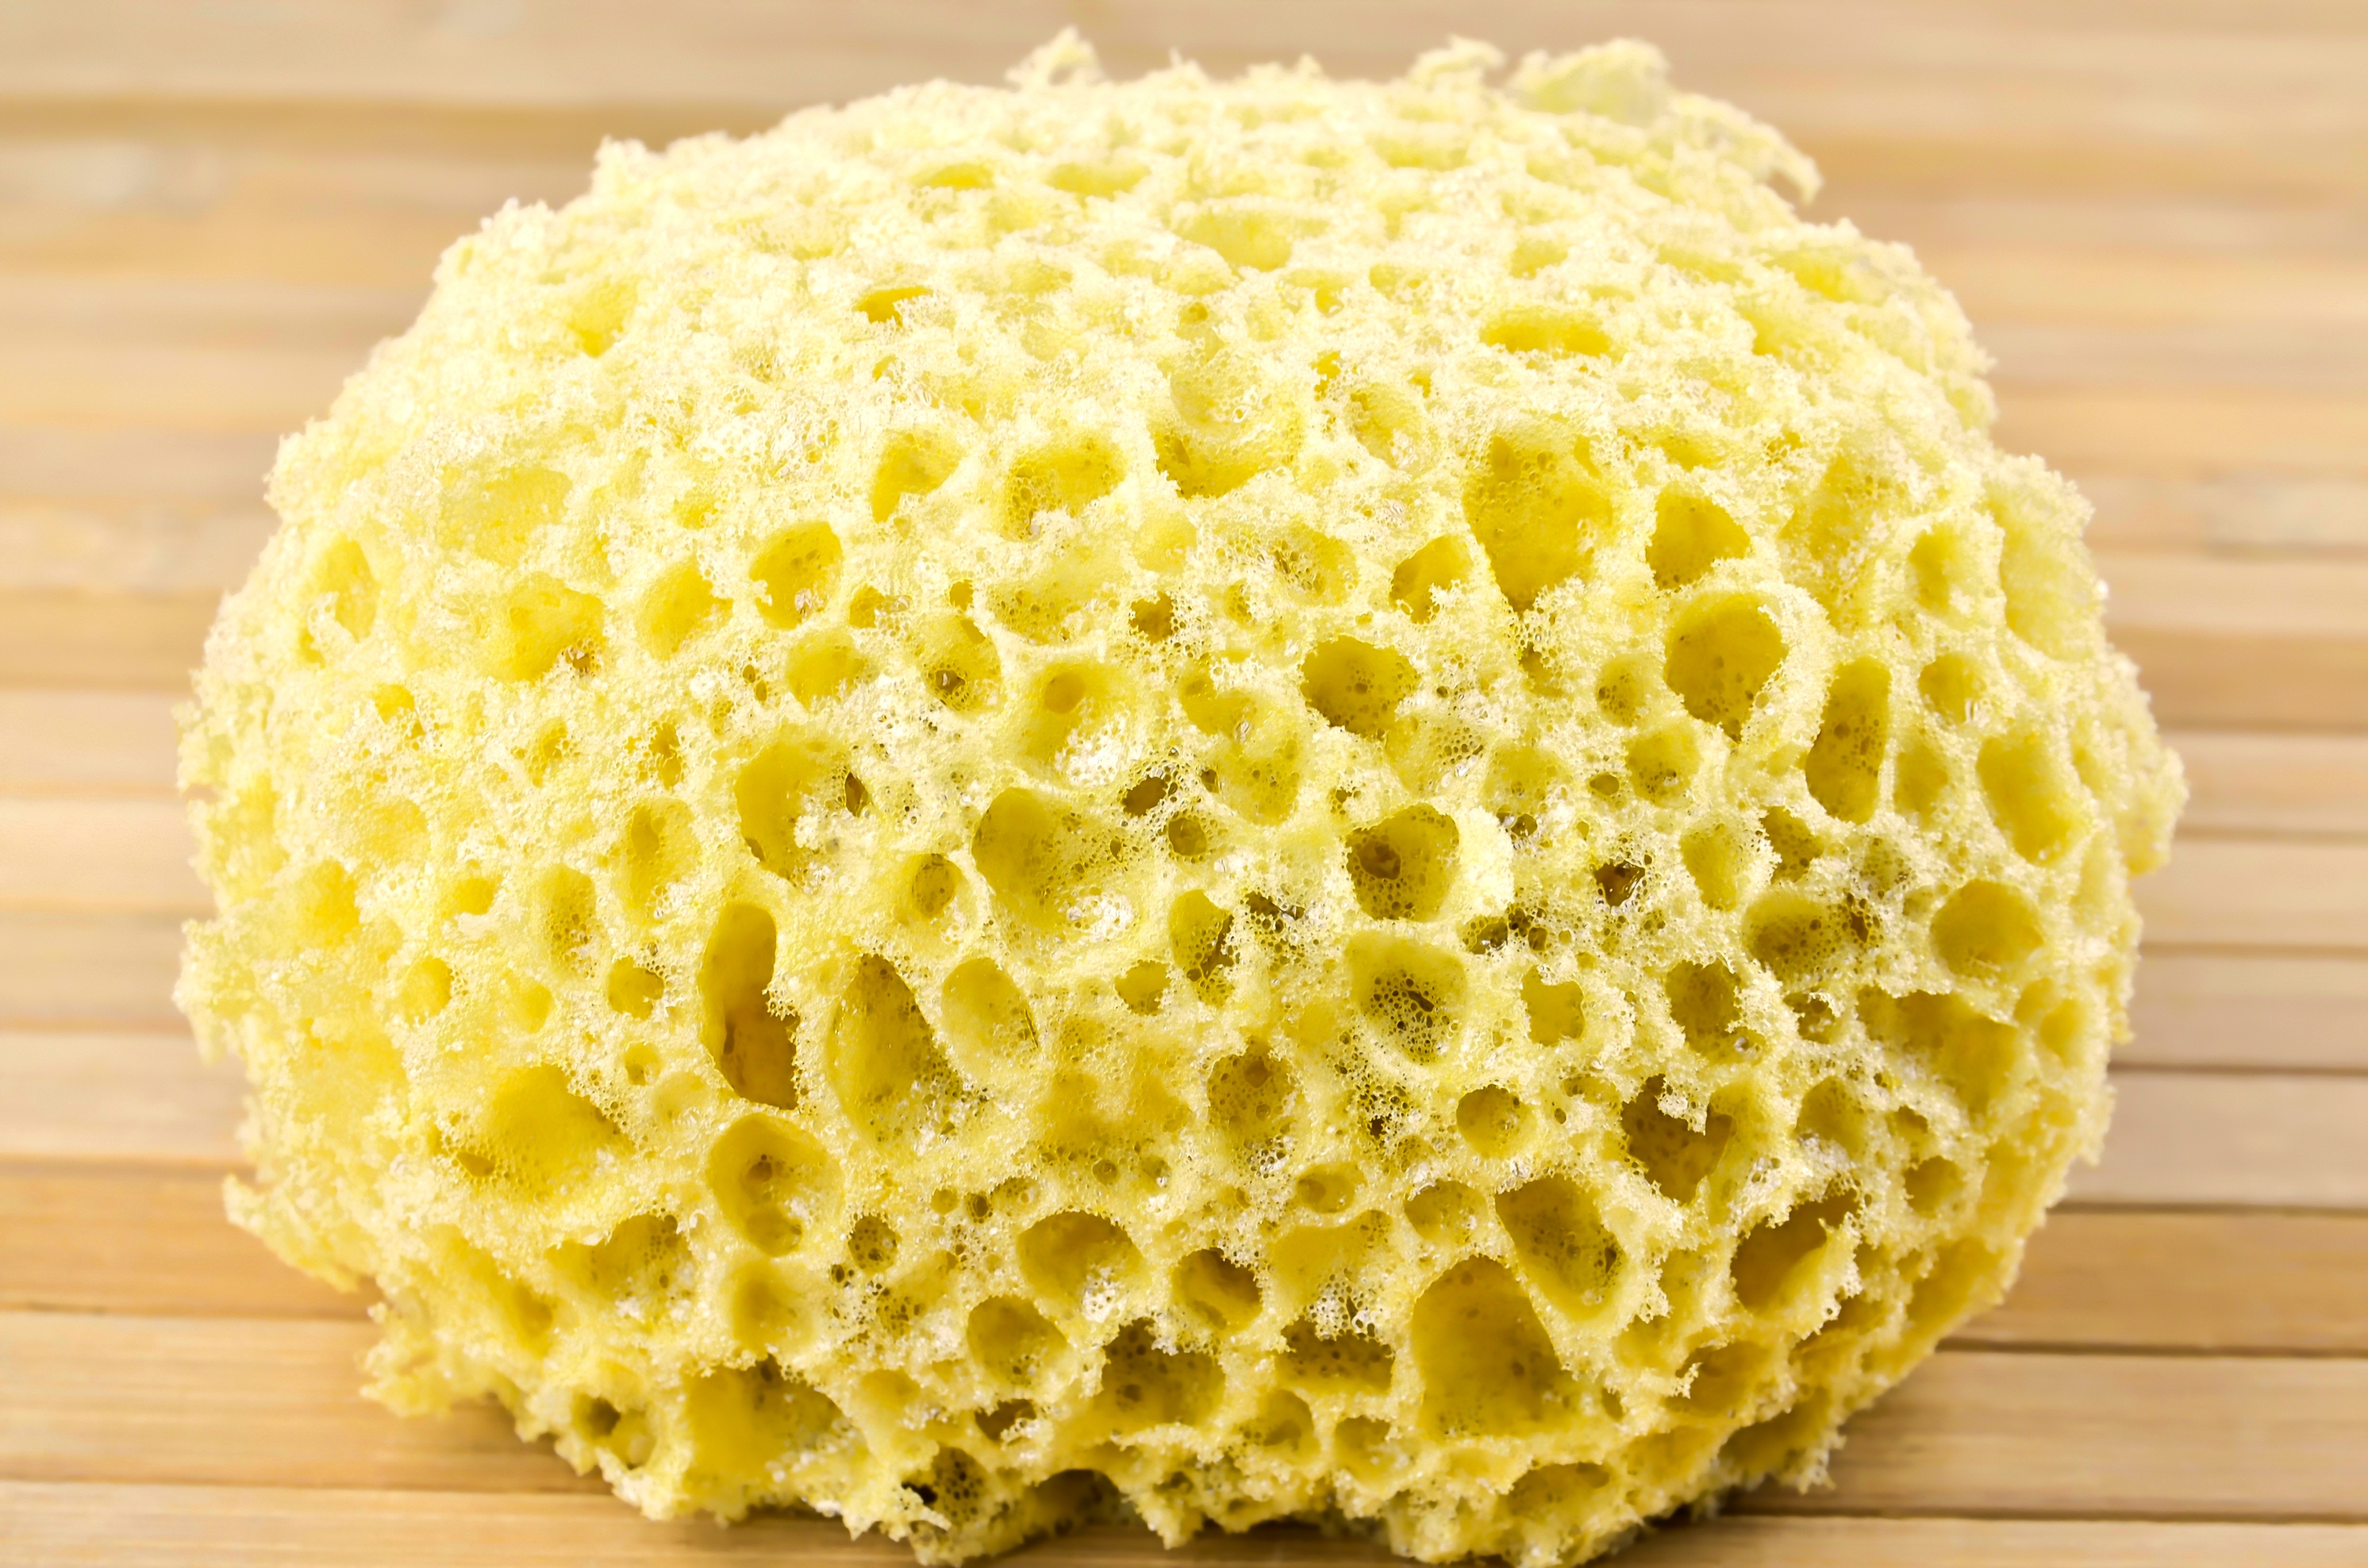
flower, pattern, food, produce, washing, yellow, dessert, invertebrate, sponge, bathroom, cleaning, honeycomb, buttercream, sponge for washing